The Wonderful Wizard of Oz (TV series)

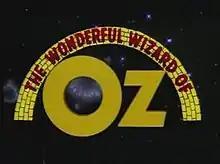
Title card from the English-language version

The Wonderful Wizard of Oz, known in Japan as , is a Japanese anime television series adaptation based on four of the original early 20th century Oz books by L. Frank Baum. In Japan, the series aired on TV Tokyo from 1986 to 1987. It consists of 52 episodes, which explain other parts of the Oz stories, including the events that happened after Dorothy returned home.